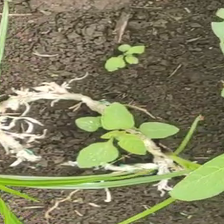
Weed species: Lavhala_(Cyperus_Rotundus)